Pesto

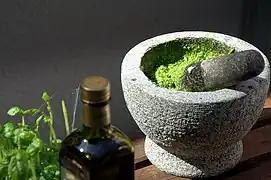
Pesto

The name pesto is the past participle of the Genoese verb (Italian: ), meaning 'to pound', 'to crush': the ingredients are "crushed" or ground in a marble mortar through a circular motion of a wooden pestle. The same Latin root is the basis for "pestle". There are other foods called "pesto", but "pesto" by itself usually means "pesto alla genovese".